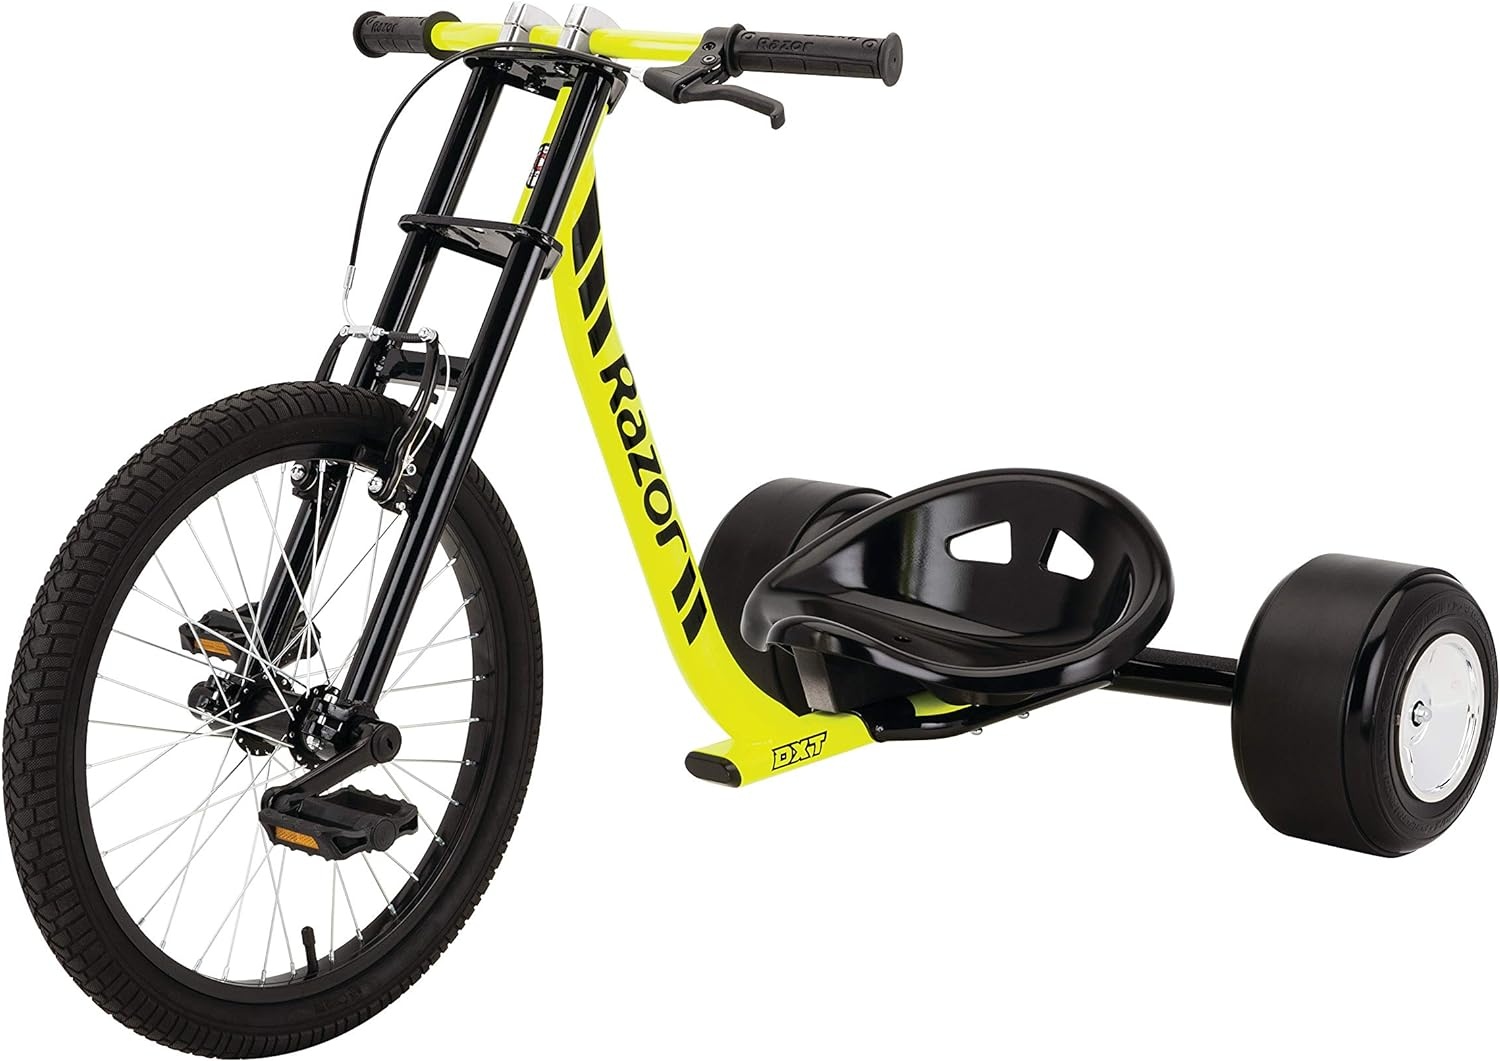
DXT Drift Trike
Where Downhill Meets Drift There you are. You and your friends, staring at the sickest downhill ride of all time. If only you had a drift trike that’s as extreme as you are. Well, you’re in luck. The Razor DXT with its moto-style steel construction and 10” slick rear wheels built for edge-of-your-seat downhill drifting in the straightaways while handling the tightest of curves. With the DXT your downhill racing just got way more radical. Hop On and Hold On. The innovative Razor DXT Drift Trike packs a punch with a thrilling ride and unique features. From the super-stylish to the wild and crazy, this high-performance, adrenaline-pumping rides set a new standard for fun on wheels.
Brand: Razor
Category: Sporting Goods > Outdoor Recreation > Cycling > Tricycles